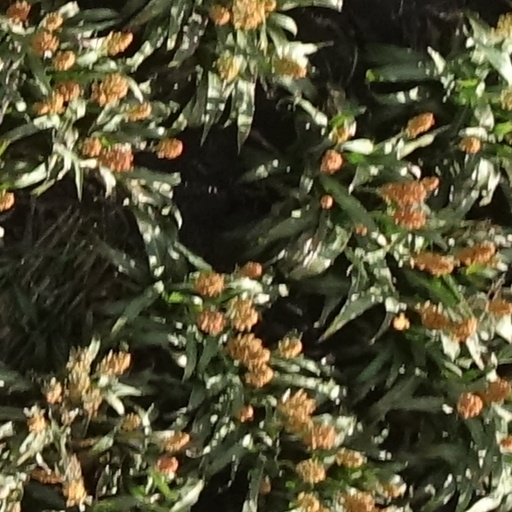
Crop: sorghum